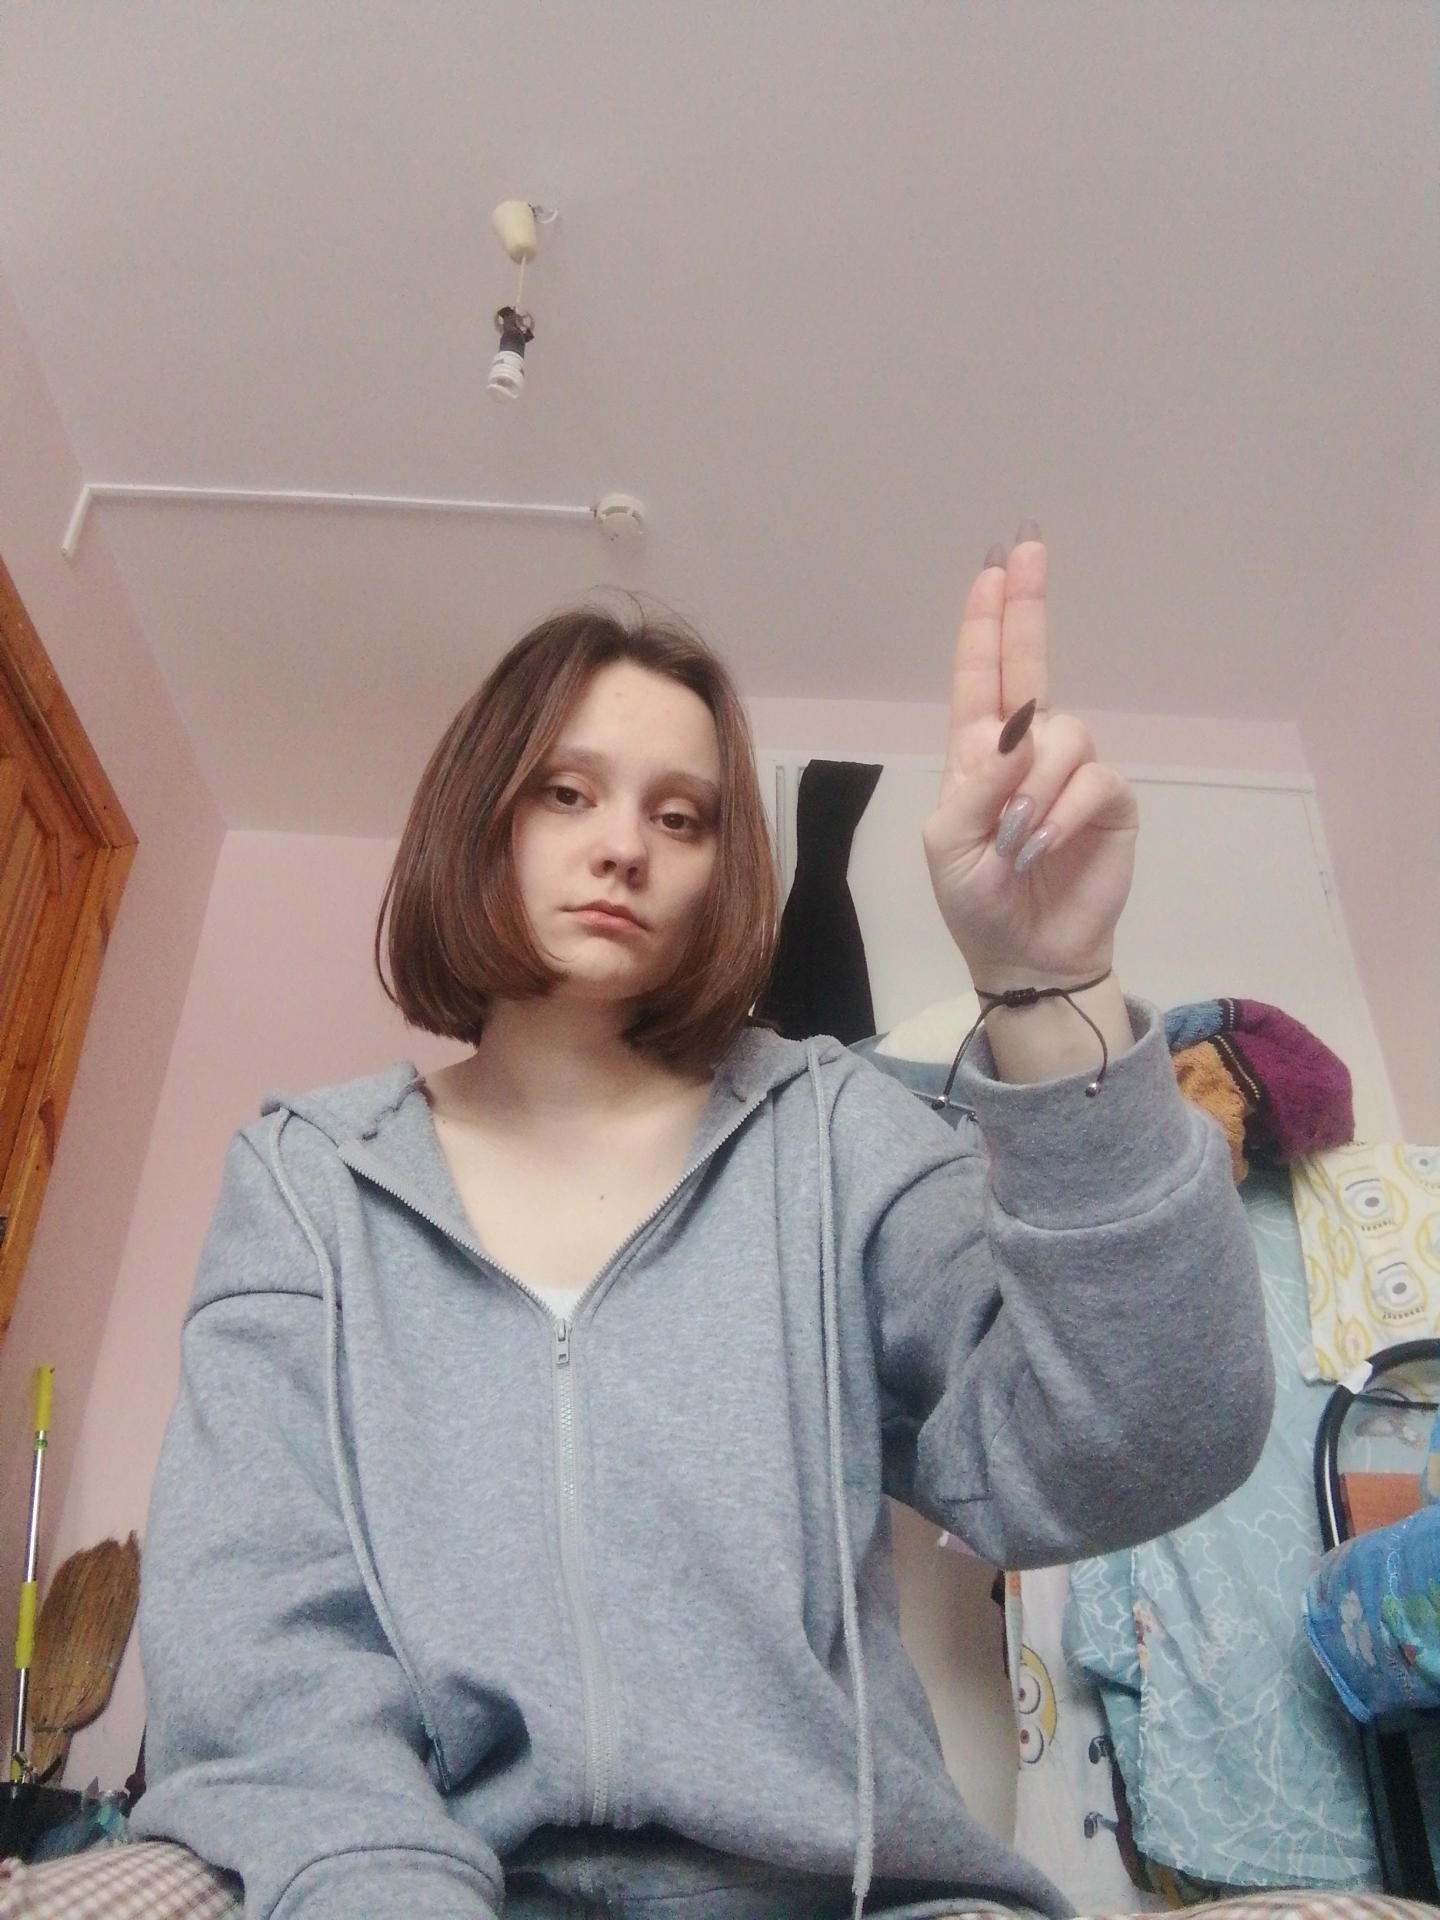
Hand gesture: two_up